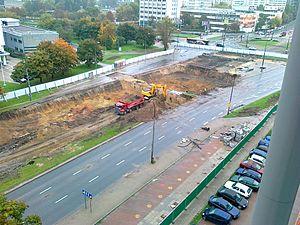
La station Rondo Daszyńskiego est une station de la ligne 2 du métro de Varsovie, située à Varsovie, dans l'arondissement de Wola. Inaugurée le 8 mars 2015, la station dessert le rond-point Ignacego Daszyńskiego.